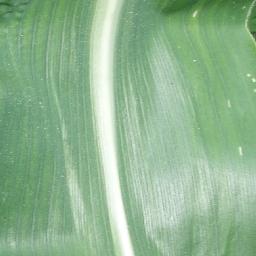
Label: Corn_(Maize)___Healthy